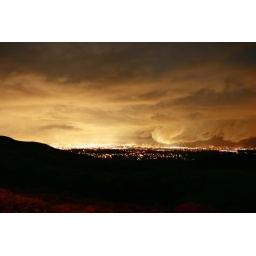
pulled over on the top of the toll road with cars whizzing behind me at about 95mph